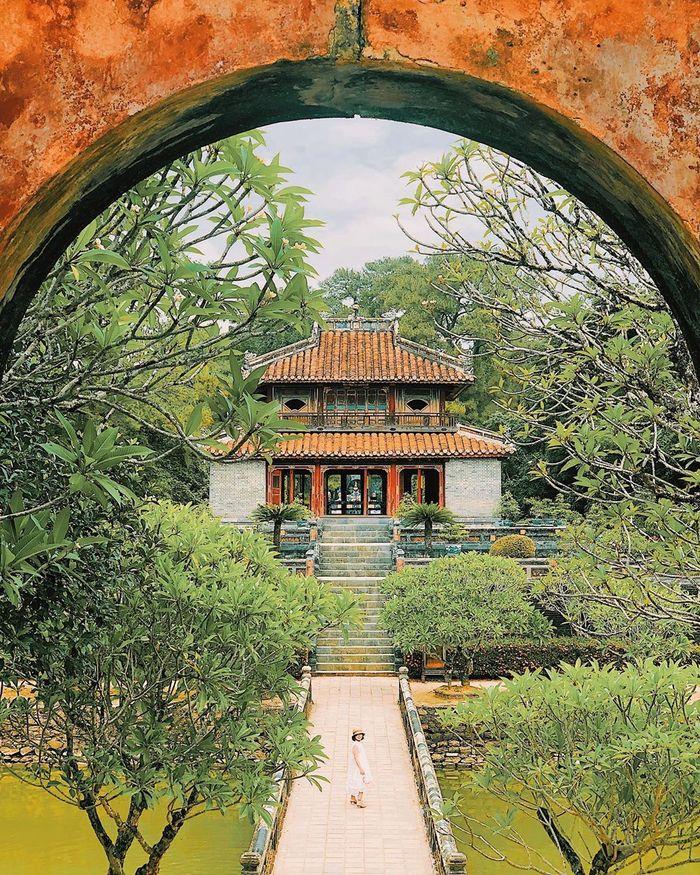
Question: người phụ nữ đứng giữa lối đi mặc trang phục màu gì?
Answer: màu trắng